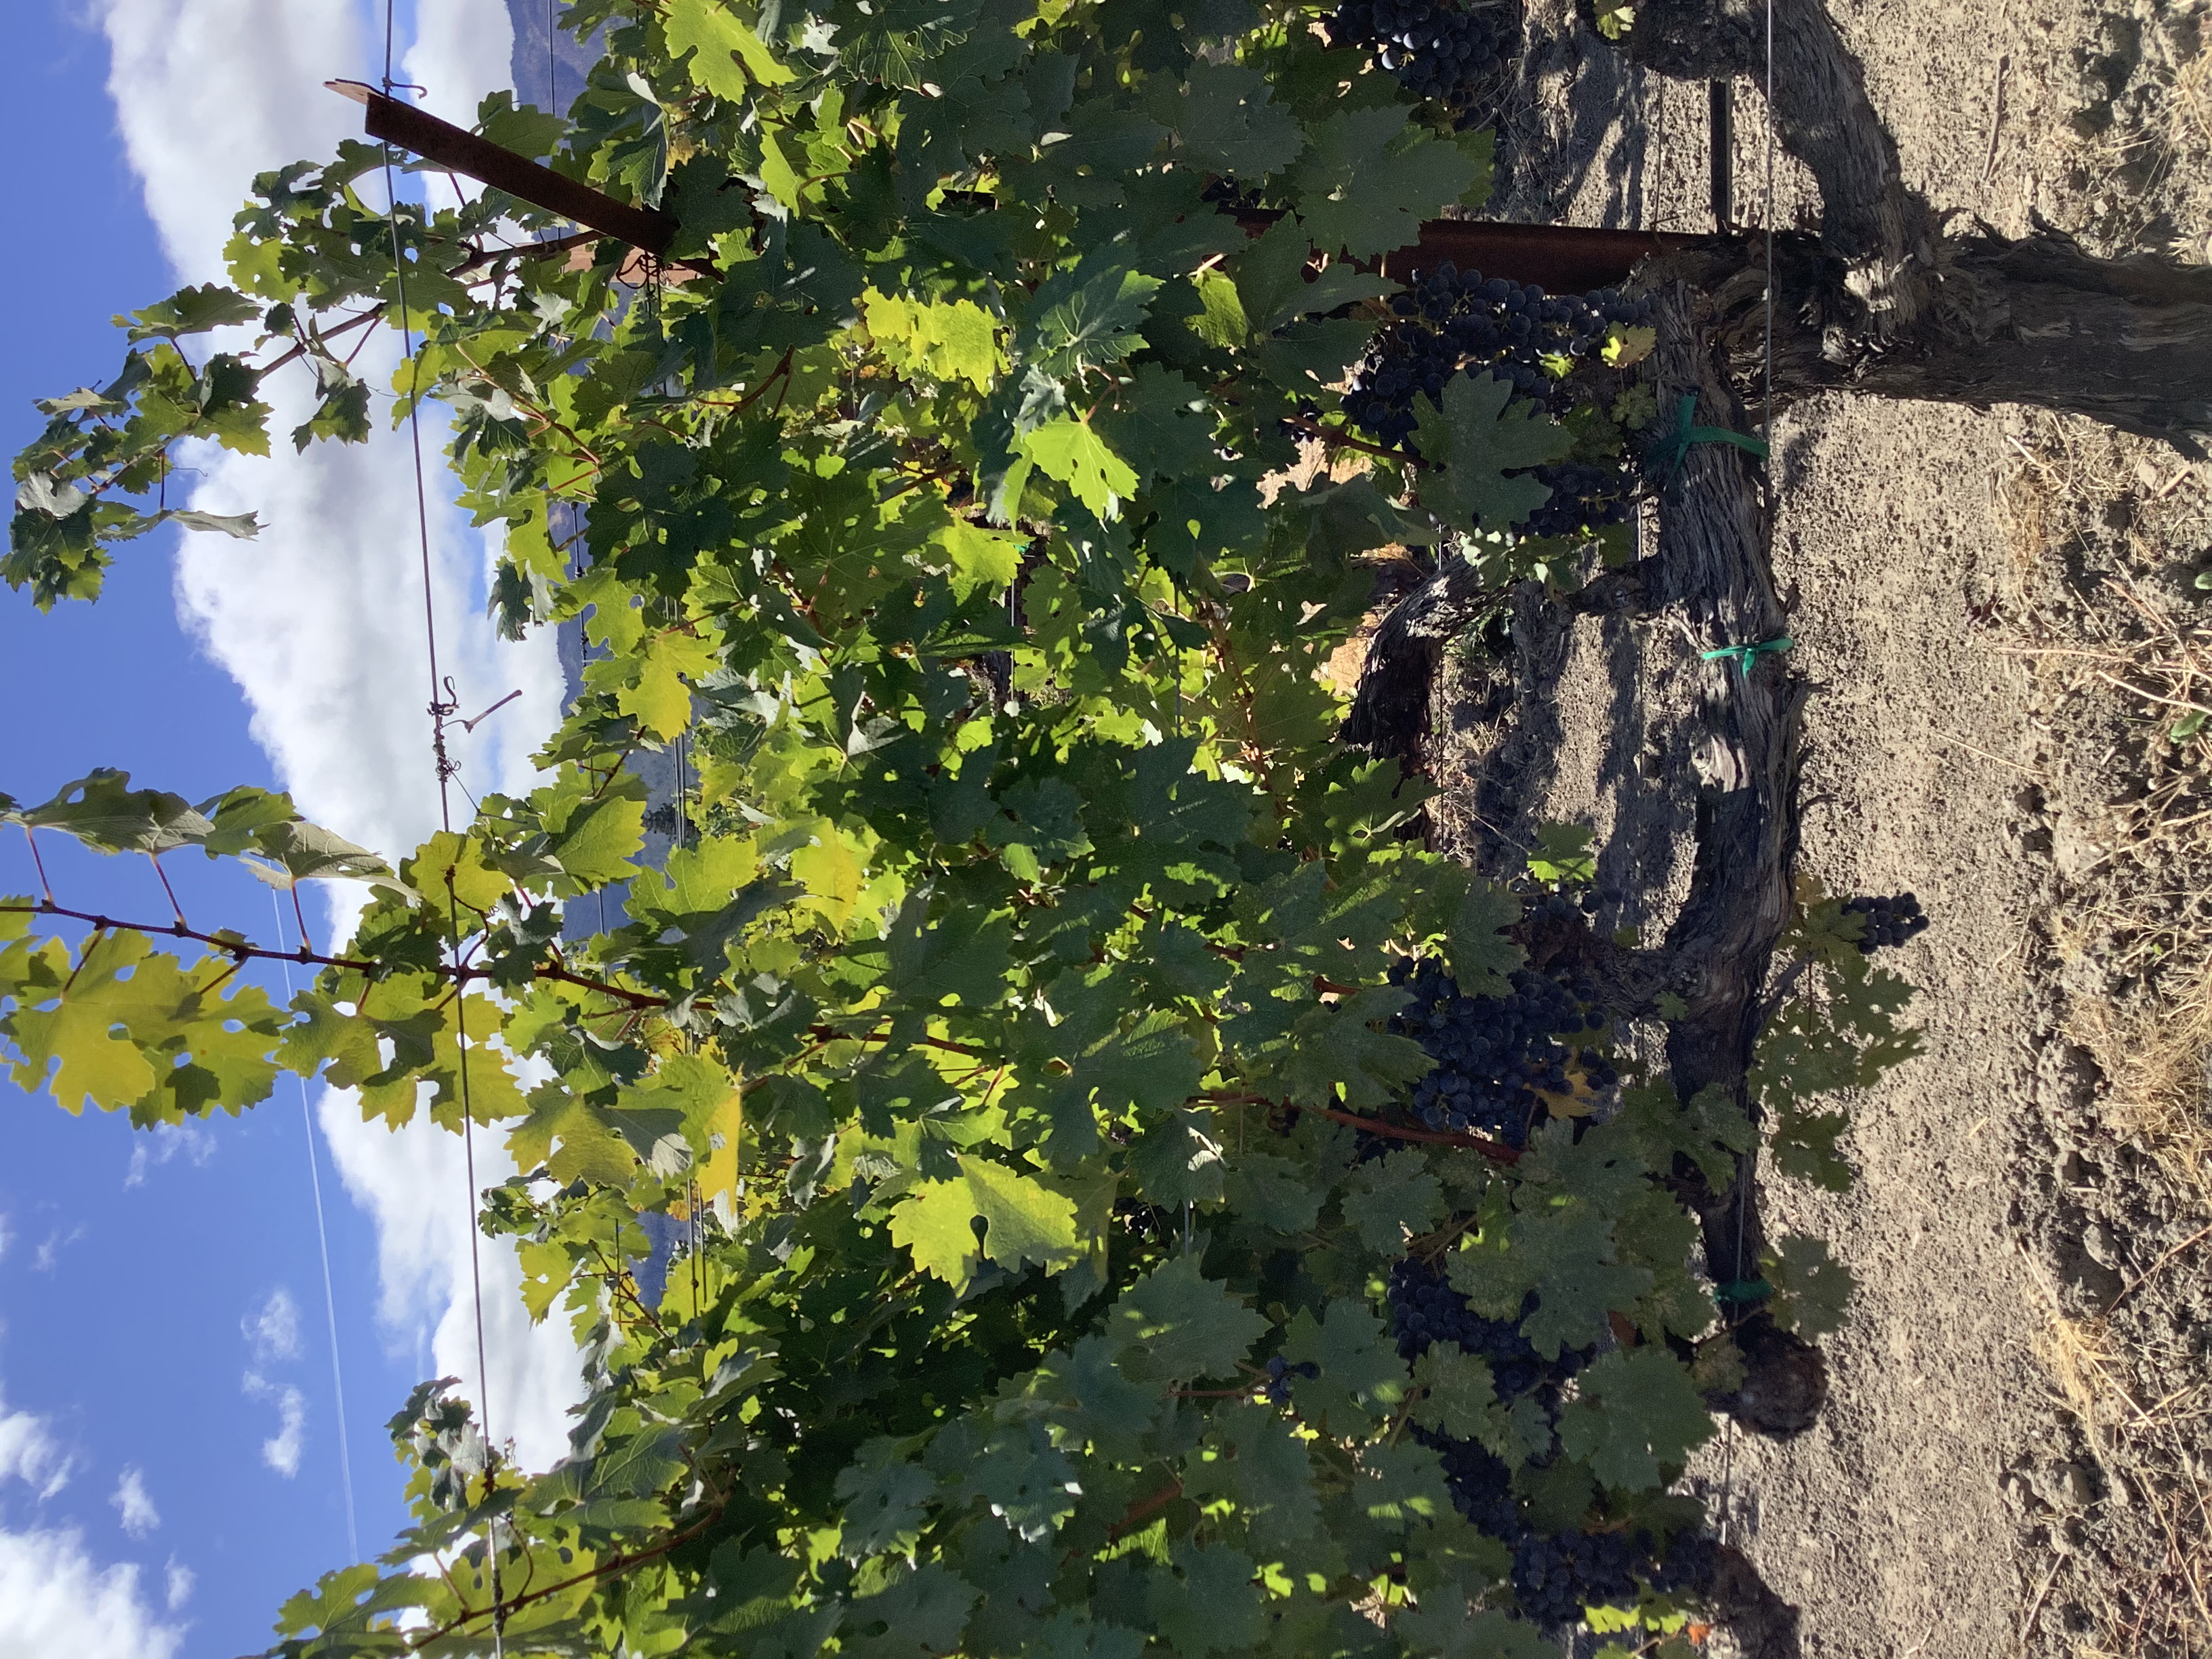
Label: No Virus